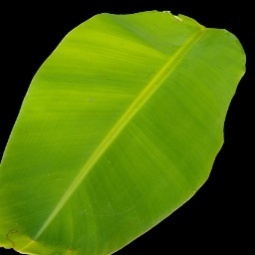
Label: Healthy